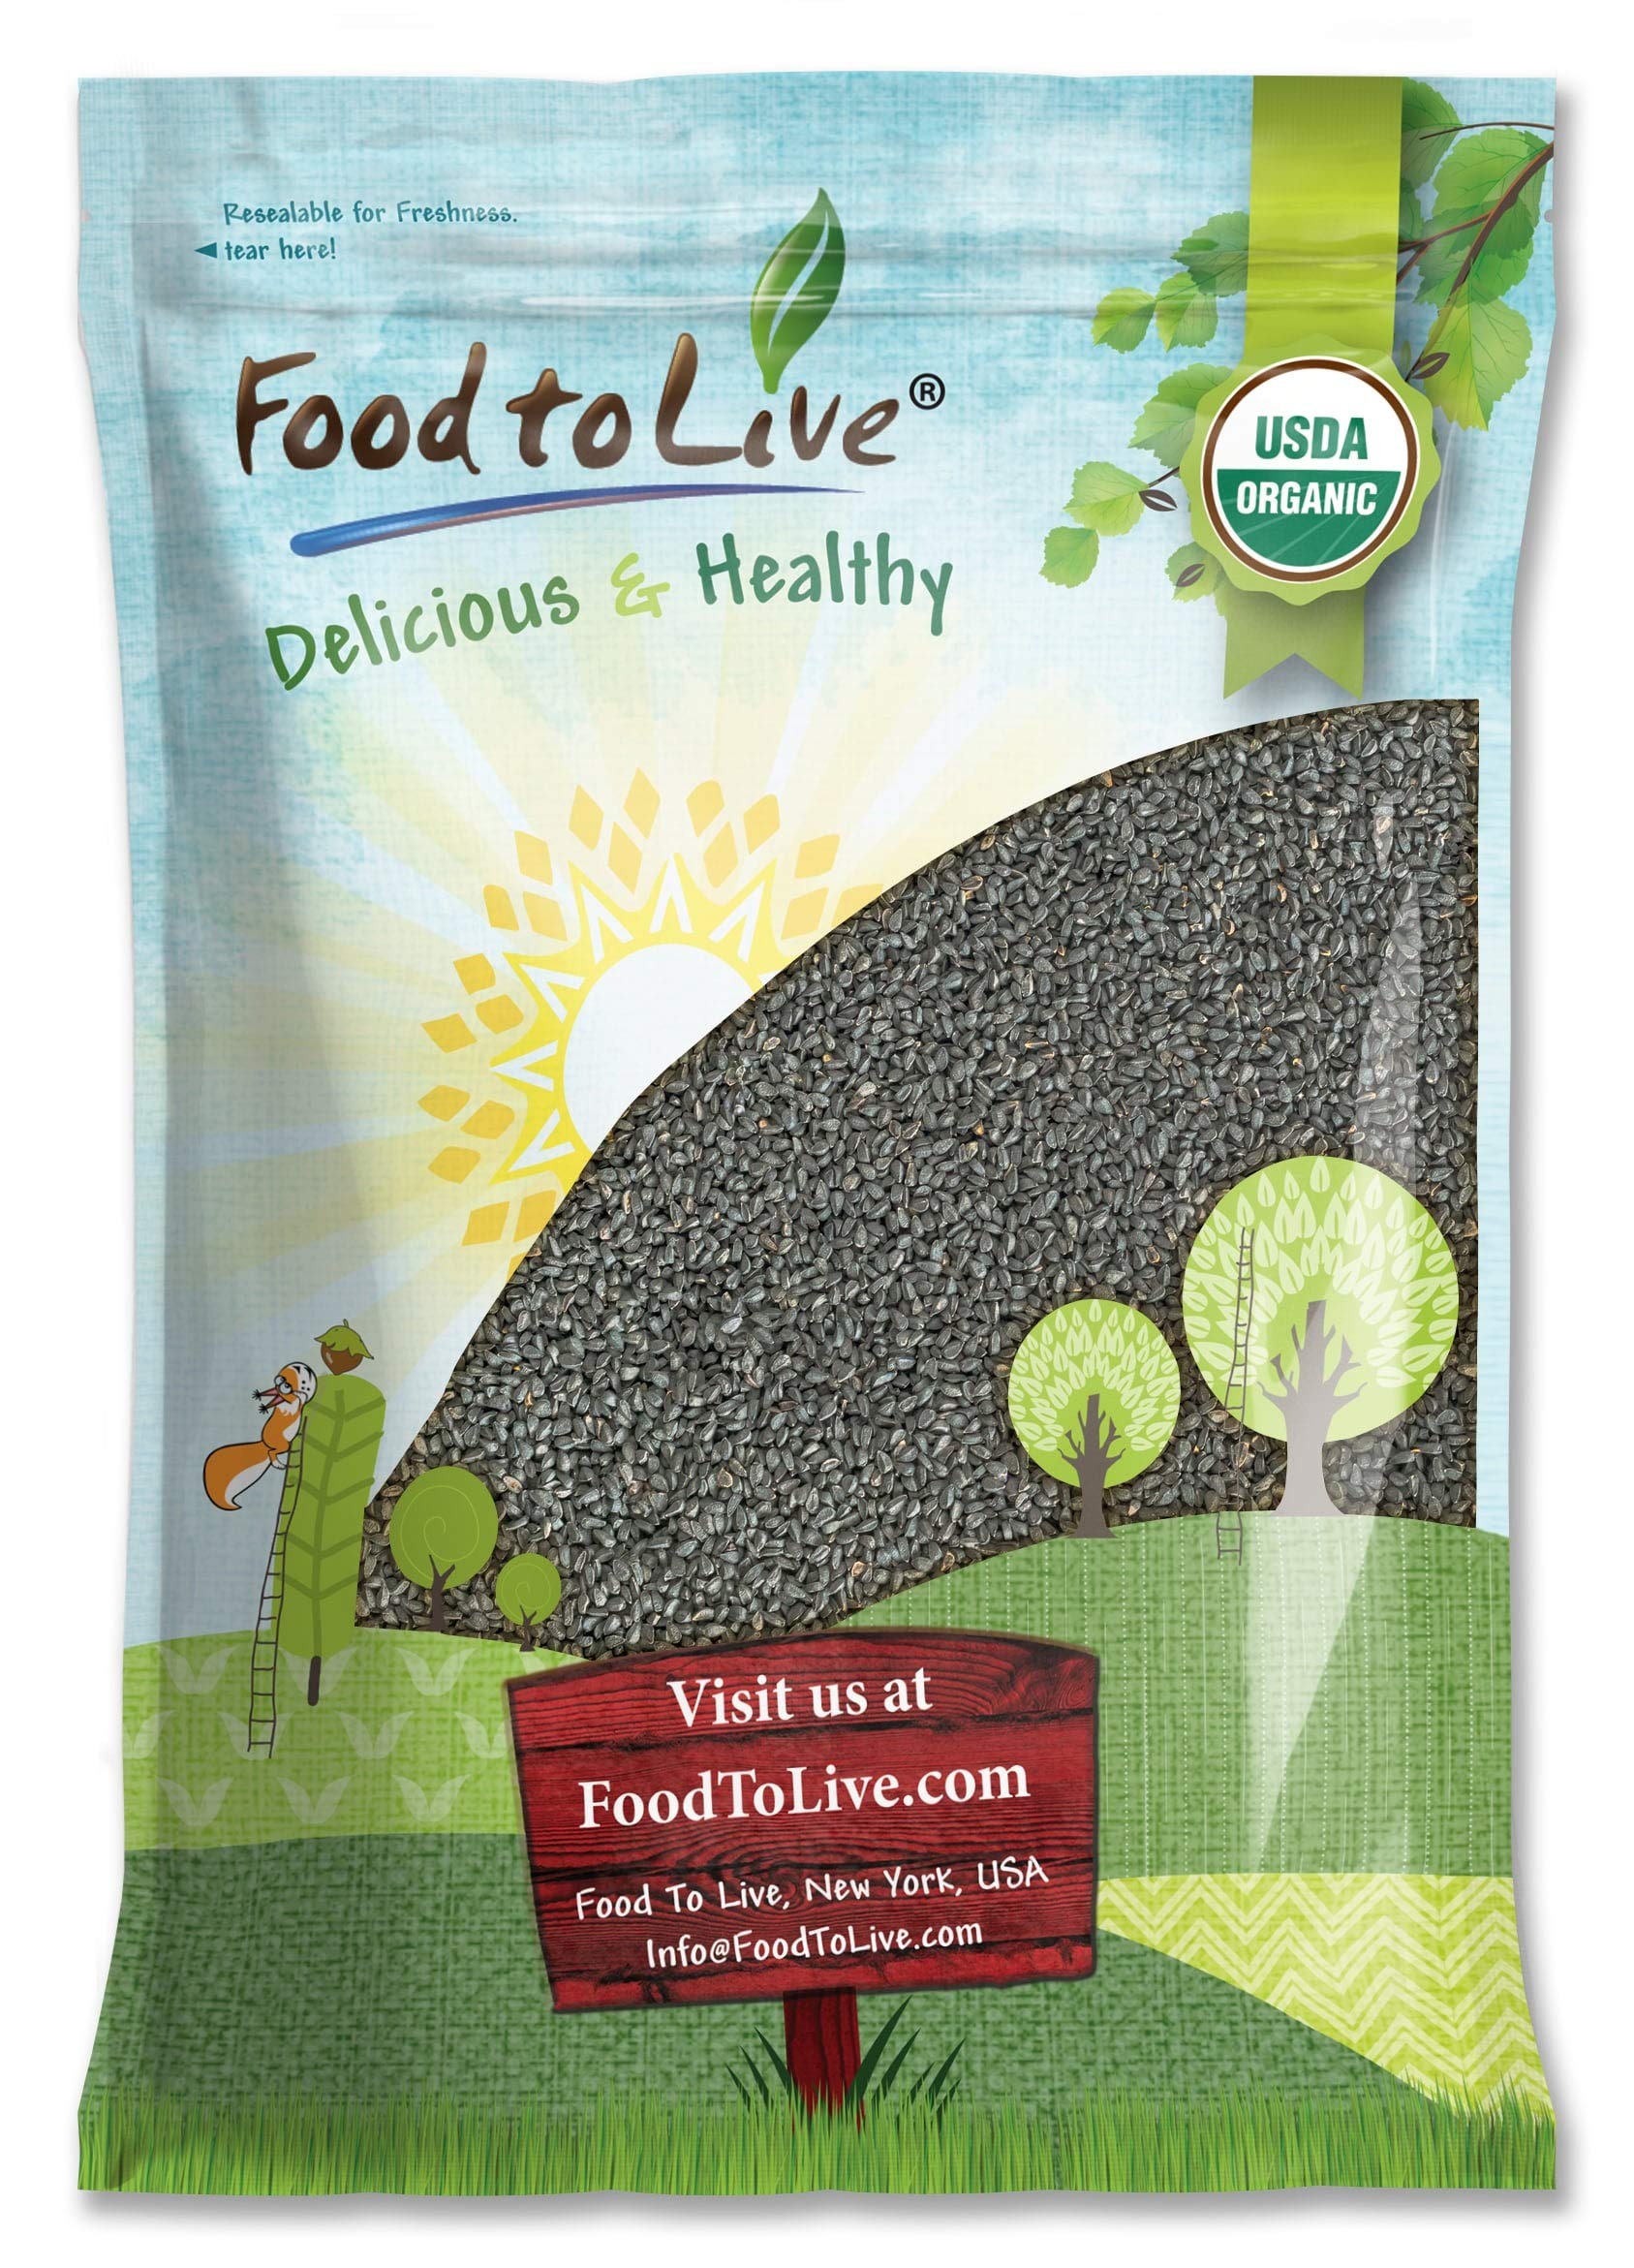
Item Name: Food to Live Organic Black Cumin Seeds, 7 Pounds - Non-GMO, Kosher, Bulk Black Caraway. High in Iron, Calcium & Magnesium. Great for Cooking, Spicing, & Seasoning.
Bullet Point 1: MIRACLE SPICE: Organic Black Cumin is so flavorful and delicious that it can transform any of your dishes completely.
Bullet Point 2: BLACK SEEDS AND BLACK CUMIN SEEDS: Don’t be confused, organic black cumin seeds and black seeds are the same spice.
Bullet Point 3: USE FOR INDIAN CUISINE: Hardly any Indian dish goes without a spice mix that contains cumin. Black seeds are even more flavorful as a substitute.
Bullet Point 4: DELICIOUS FLAVOR: Toast the spice and use it to make your soups, stews, and curries taste incredible.
Bullet Point 5: DELIGHTFUL AROMA: Enjoy the fantastic aroma of organic black cumin and add it to dough when baking bread.
Value: 112.0
Unit: Ounce

Price: 51.99